Njësiti guerril

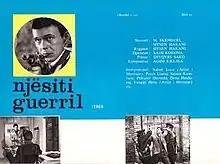

Njësiti guerril is a 1969 Albanian action war film drama directed and written by Hysen Hakani with . The film starred Saimir Kumbaro and Ndrek Luca.